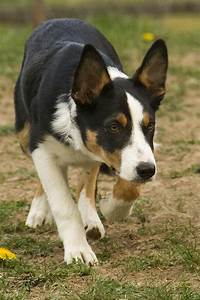
Label: dog